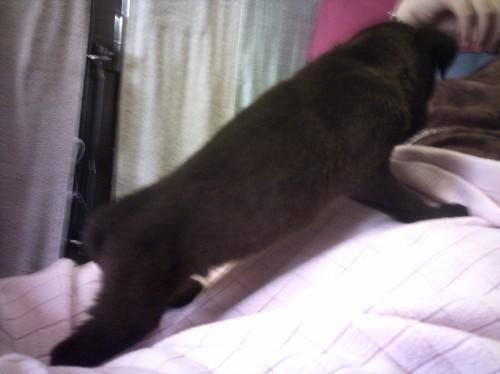
dog